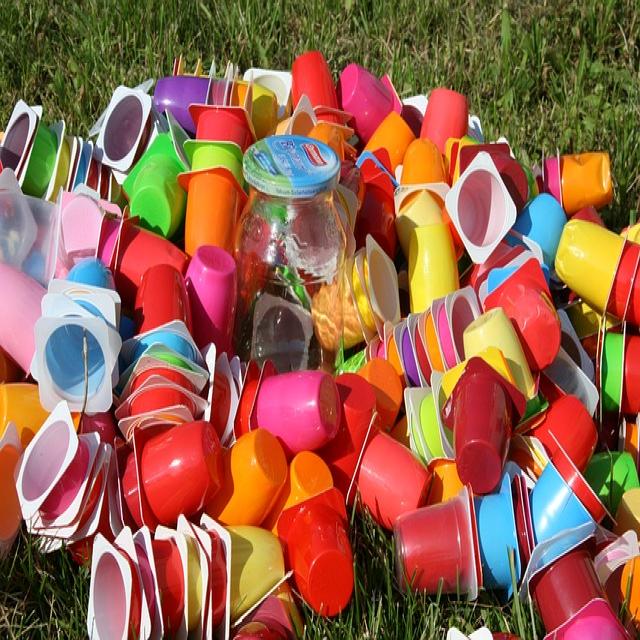
Label: Garbage